George Jeffreys, 1st Baron Jeffreys

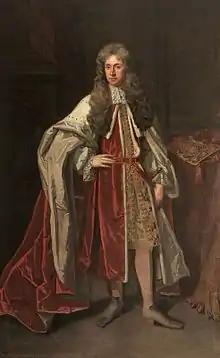
George Jeffreys was named Lord Chancellor and created Baron Jeffreys of Wem in 1685.

He embarked on a legal career in 1668, becoming a Common Serjeant of London in 1671. He was aiming for the post of Recorder of London, but was passed over for this in 1676 in favour of William Dolben. He turned instead to the Court and became Solicitor General to the Duke of York and of Albany (later King James II & VII), the younger brother of Charles II. Despite his Protestant upbringing, he found favour under the Roman Catholic Duke.